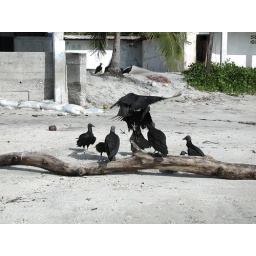
Vultures fighting over a dead fish on the beach in Farallon.